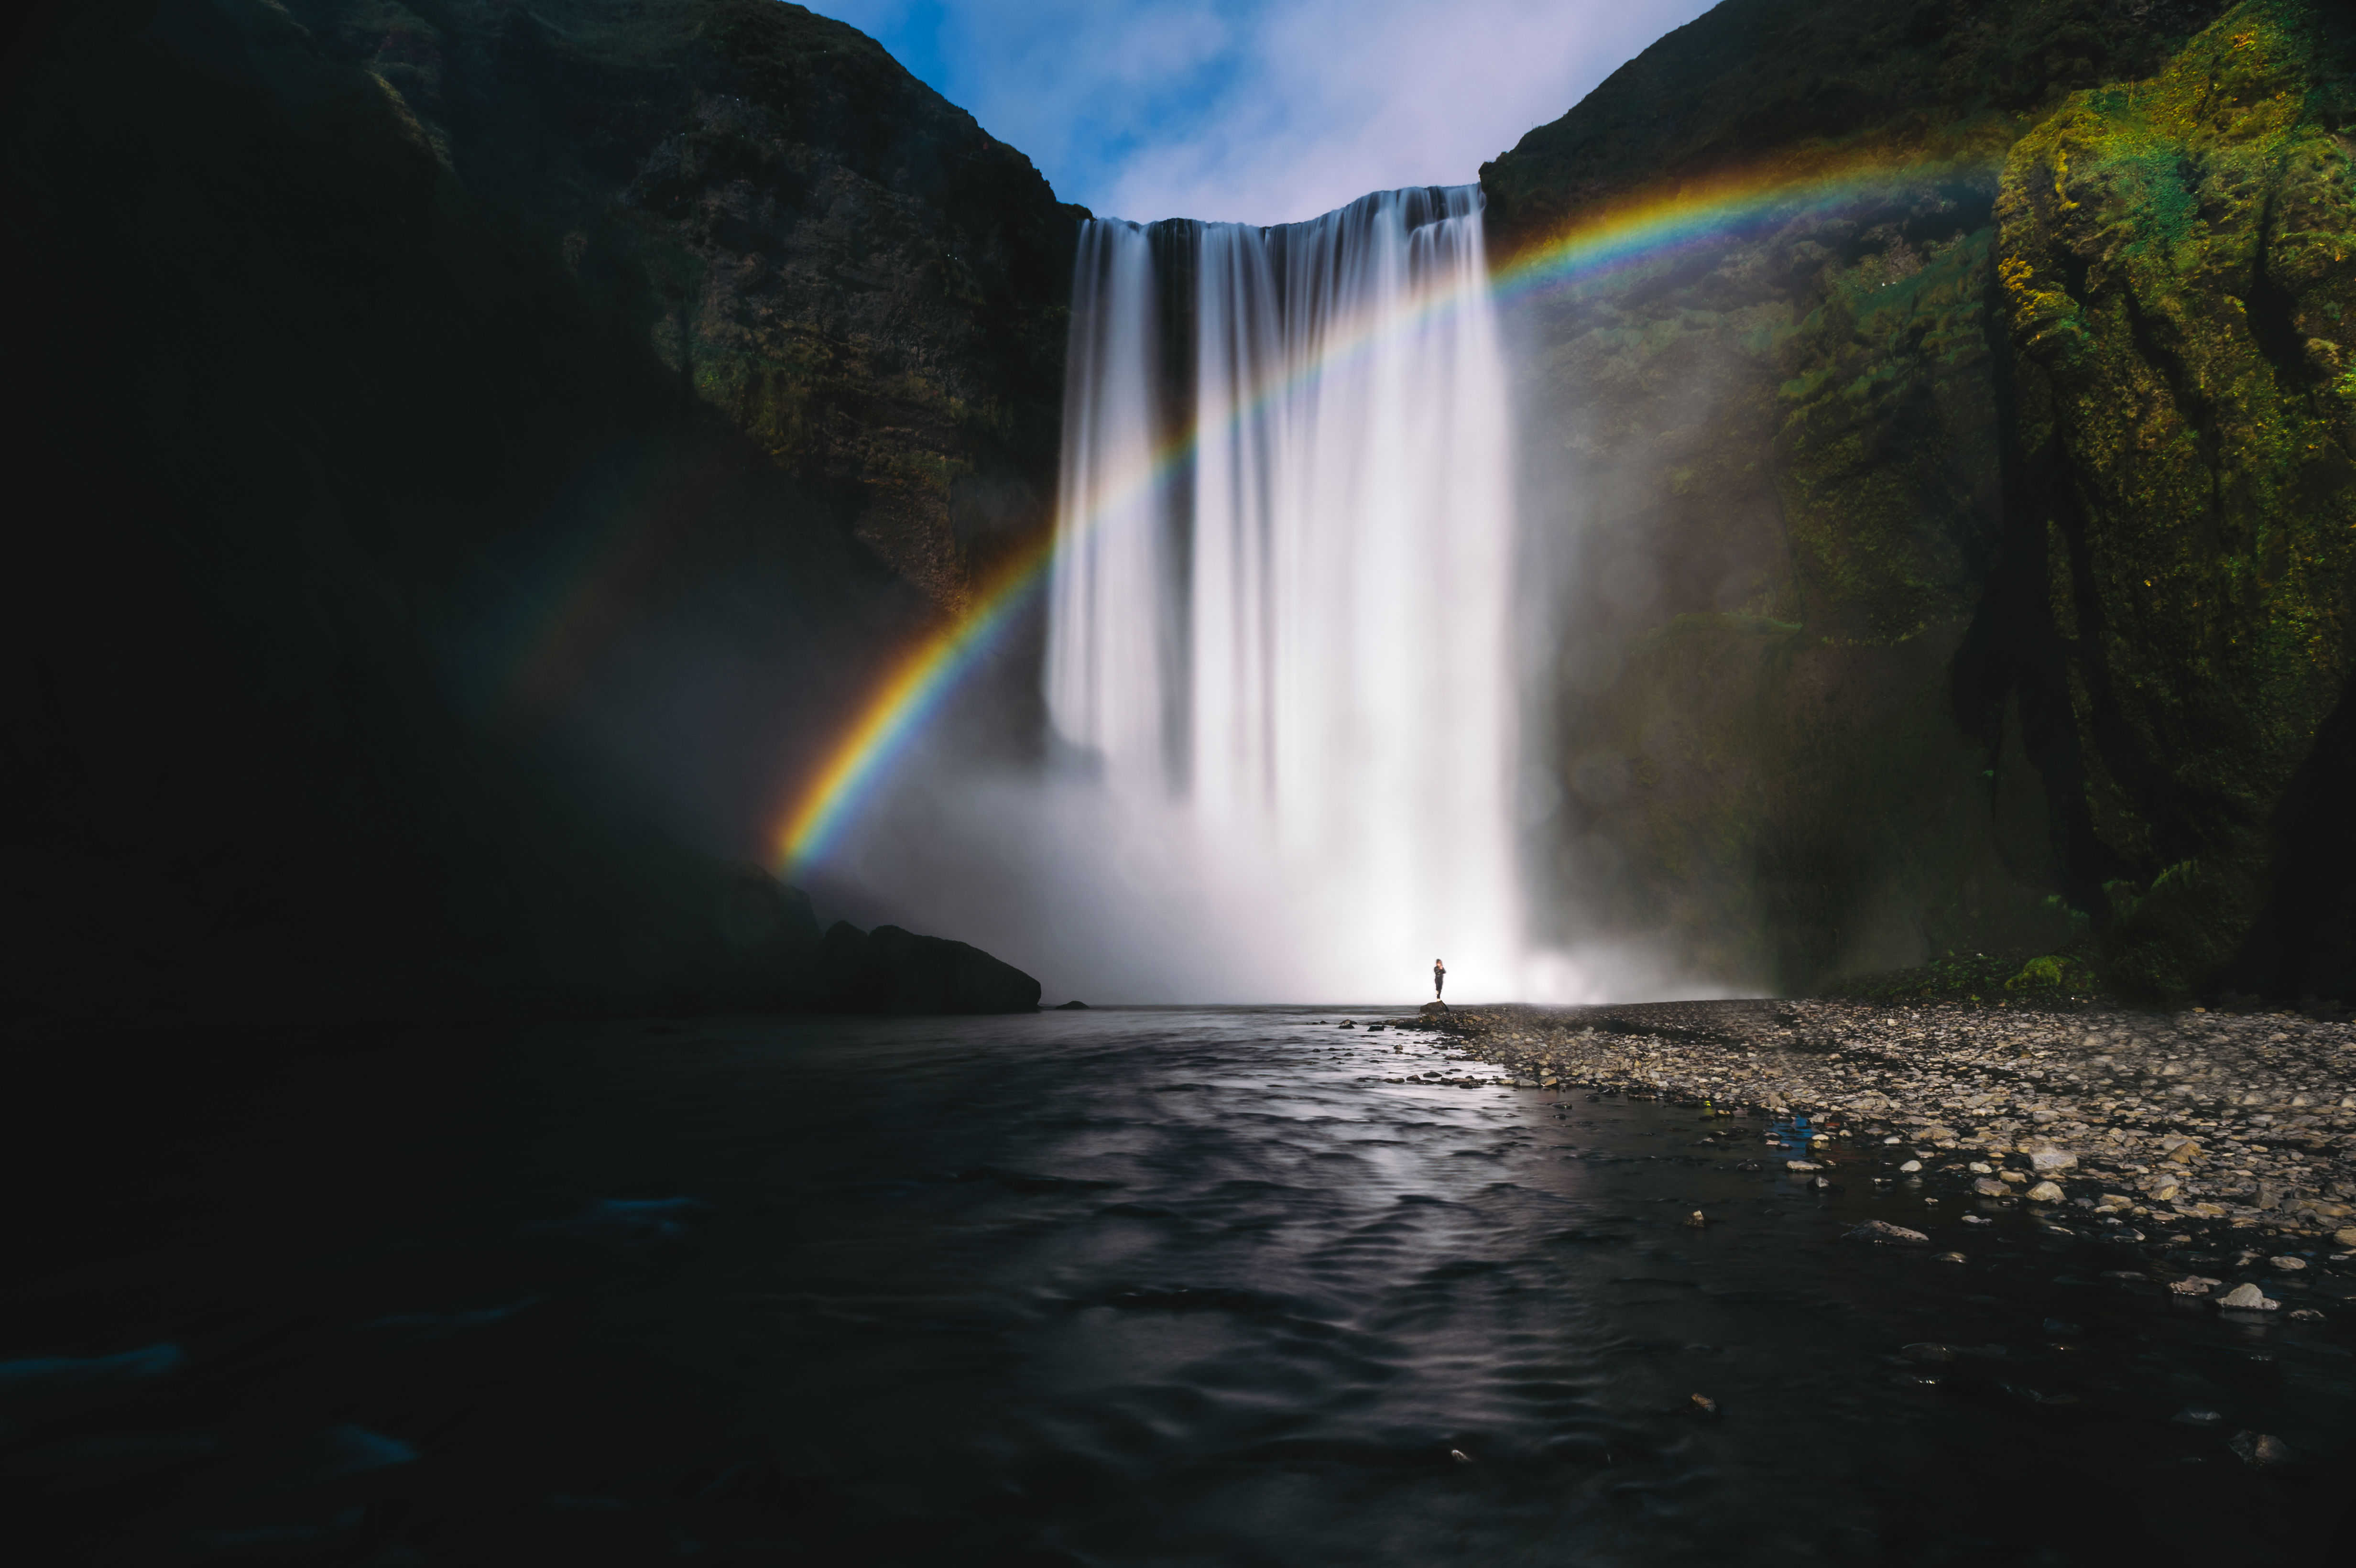
sea, water, nature, waterfall, light, night, sunlight, wave, reflection, darkness, body of water, water feature, atmospheric phenomenon